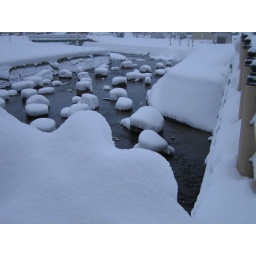
Our not so naturally placed river rocks covered in snow.